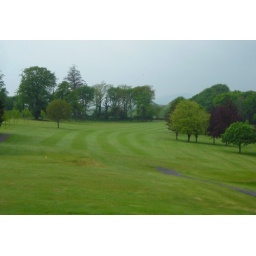
The start of the best run of holes, a par four with a green tucked away in trees